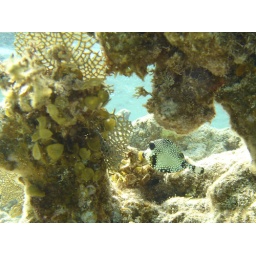
tiny bugga in barbuda. box fish